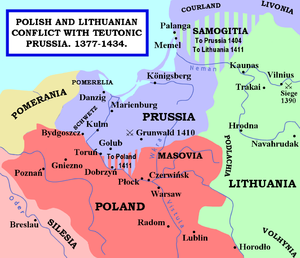
La guerre civile lituanienne de 1389 à 1392 est la deuxième guerre civile opposant Jogaila, roi de Pologne et grand-duc de Lituanie, à son cousin Vytautas. L'enjeu était le contrôle du Grand-Duché de Lituanie, alors le plus grand État d’Europe. Jogaila avait été couronné roi de Pologne en 1386 ; il nomme son frère Skirgaila souverain de la Lituanie. Skirgaila se rend impopulaire et Vytautas tente de le déposer. Lorsque sa première tentative de prise de la capitale, Vilnius, échoua, Vytautas noua une alliance avec les chevaliers teutoniques, leur ennemi commun, comme l'avaient fait les deux cousins pendant la guerre civile lituanienne entre 1381 et 1384. Vytautas et les chevaliers assiégèrent Vilnius sans succès en 1390. Au cours des deux années suivantes, il devint clair qu'aucune des deux parties ne pourrait remporter une victoire rapide et Jogaila proposa un compromis: Vytautas deviendrait Grand-Duc et Jogaila resterait Duc Supérieur. Cette proposition fut formalisée dans l' accord d'Ostrów de 1392 et Vytautas se retourna contre les chevaliers teutoniques. Il continue ensuite son règne de grand-duc de Lituanie pendant 38 ans et les cousins sont restés en paix.